Advanced Attack Helicopter

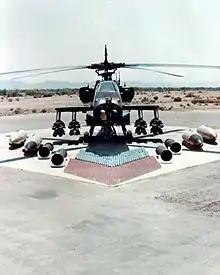
A YAH-64A

After evaluating test results, the Army selected Hughes' YAH-64A over Bell's YAH-63A on 10 December 1976. Both designs were regarded as good, but the Hughes design seemed to have an edge in survivability. Reasons for selecting the YAH-64A included its more damage-tolerant four-blade main rotor and reduced stability of the YAH-63's tricycle landing gear arrangement.